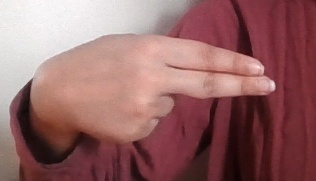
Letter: ain